Ernest Dade

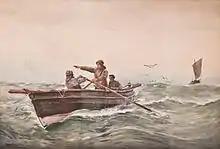
"On the Fishing Grounds"

Dade and Nelson Dawson rented studios at Manresa Road, Chelsea. By 1890, he was living at 8 West Bank, Seamer Road, Scarborough. In 1901, he became a founder member of the Staithes Art Club. After visiting Holland he began to use the first name 'Ernst'.